Living Books

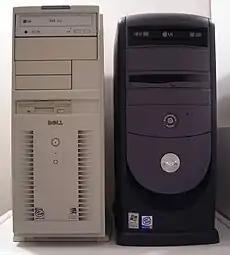
"Compute!" thought the series would drive customers to purchase CD-ROM players for their computers to run the software.

In August 1992, "Kiplinger's Personal Finance" wrote of the series, "there's not much demand for computer CD's yet, but I like that fact that Broderbund looks ahead". That month, Computer Gaming World wrote, the "notion of matching children's books to CD technology is nothing short of inspired" though noted the disk-access and data transfer limitations of CD-ROMs; nevertheless the magazine anticipated the series would "probably go down in history as the "Carmen Sandiego" of the talking book genre". Upon release, Wired wrote that "Just Grandma and Me" is the "closest thing to an instant classic' in the relatively new arena of children's CD-ROMs". Critics raved about it. "Newsweek" suggested that Schtiling could "end up serving as the Dr. Seuss of the digital age", as he had an "ear — and respect — for the tastes of kids". According to "Publishers Weekly", the Living Books company was formed in 1994 "amid a great deal of fanfare".